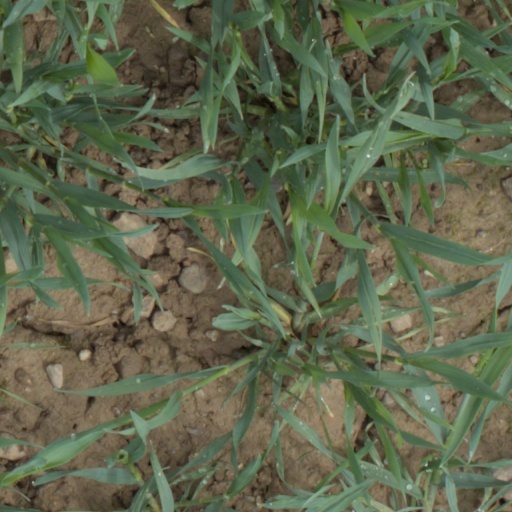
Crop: wheat